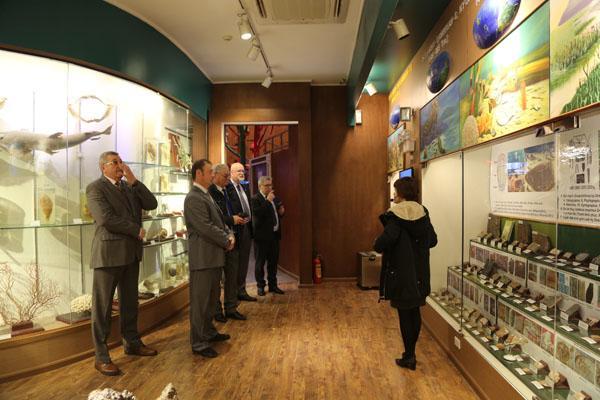
có một nhóm người đang đứng ở trong căn phòng